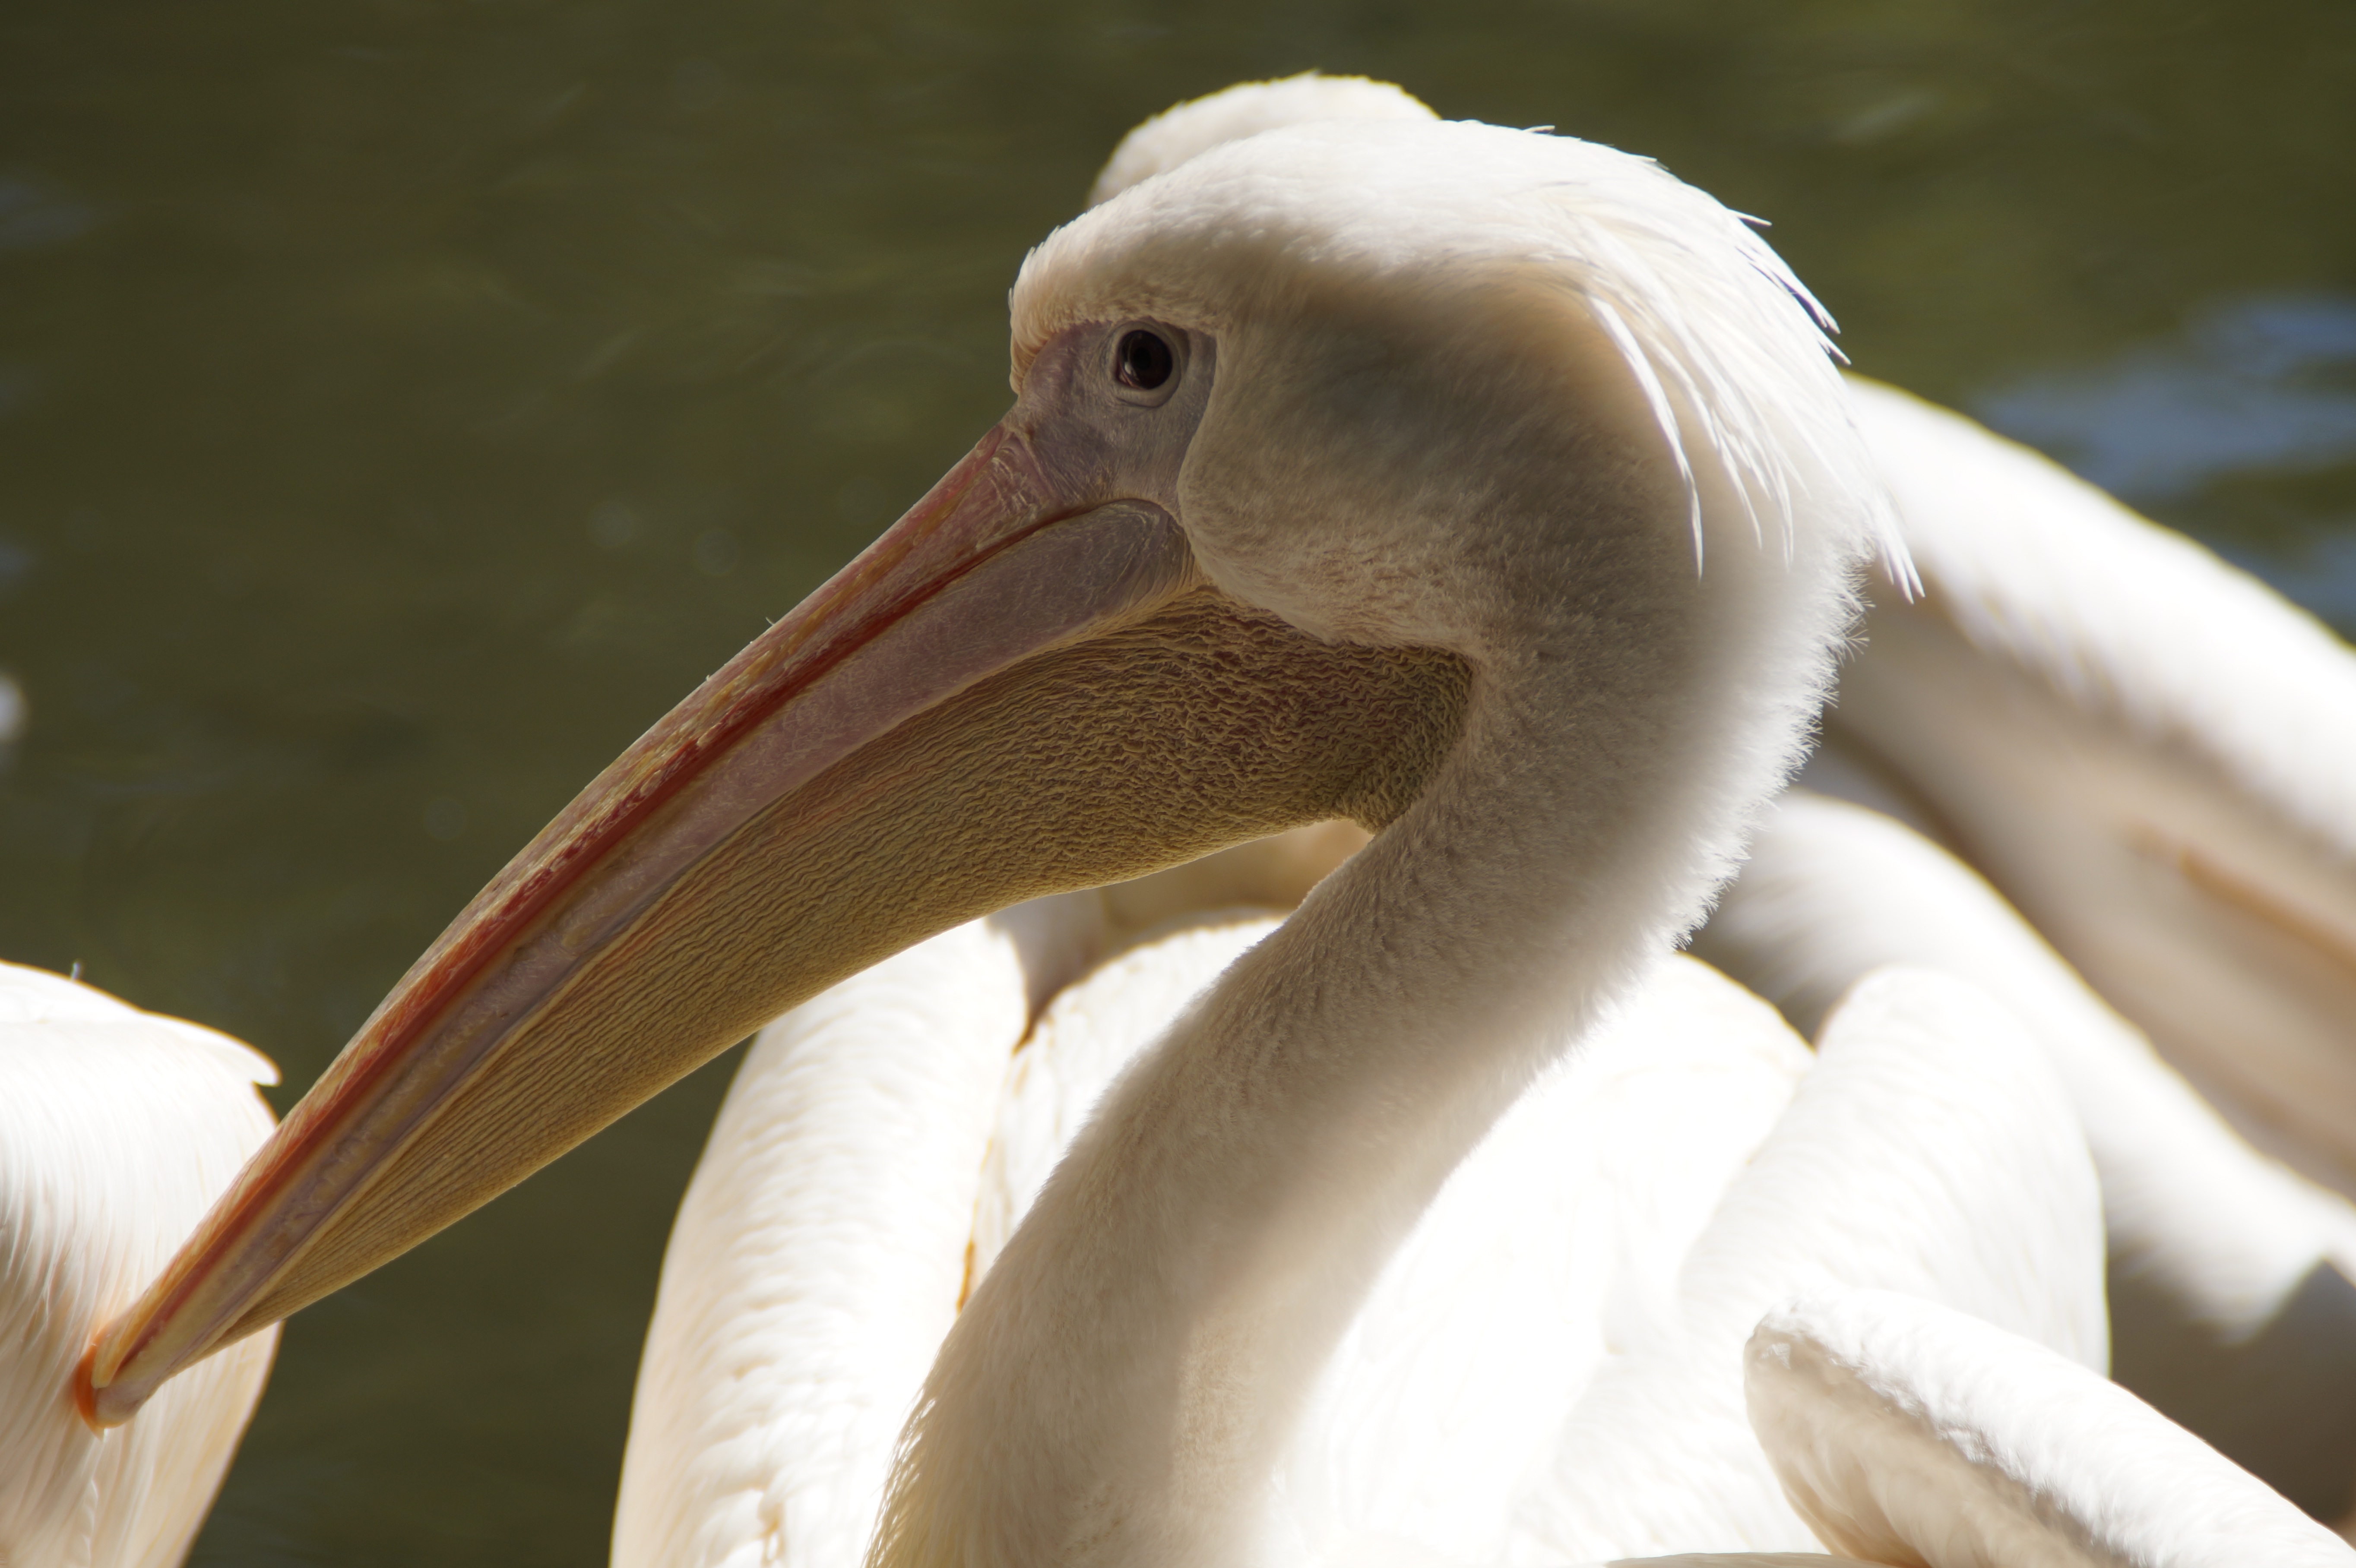
bird, wing, white, pelican, seabird, wildlife, portrait, beak, close, fauna, close up, face, head, vertebrate, bill, albatross, pelikan, animal world, pelecaniformes, animal portrait